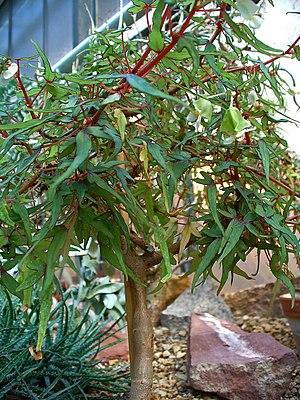
Les bégonias sont des plantes à fleurs du genre Begonia qui représente la quasi-totalité de la famille des Bégoniacées, avec plus de 1 800 espèces. Celles-ci sont la plupart du temps facilement reconnaissables à leurs feuilles asymétriques et aux fragiles fleurs à minuscule cœur jaune, parfois très dissemblables sur un même pied, selon qu'elles sont mâles ou femelles, puisque ce sont des plantes monoïques strictes ; tandis que les autres caractères apparaissent au contraire très variables d'une espèce à l'autre, tant la forme et la couleur du feuillage et des fleurs, que par le port ou la hauteur, qui s'échelonne de quelques centimètres à 3 ou 4 mètres. À ces espèces botaniques, il faut ajouter presque autant d'hybrides et de multiples cultivars horticoles.